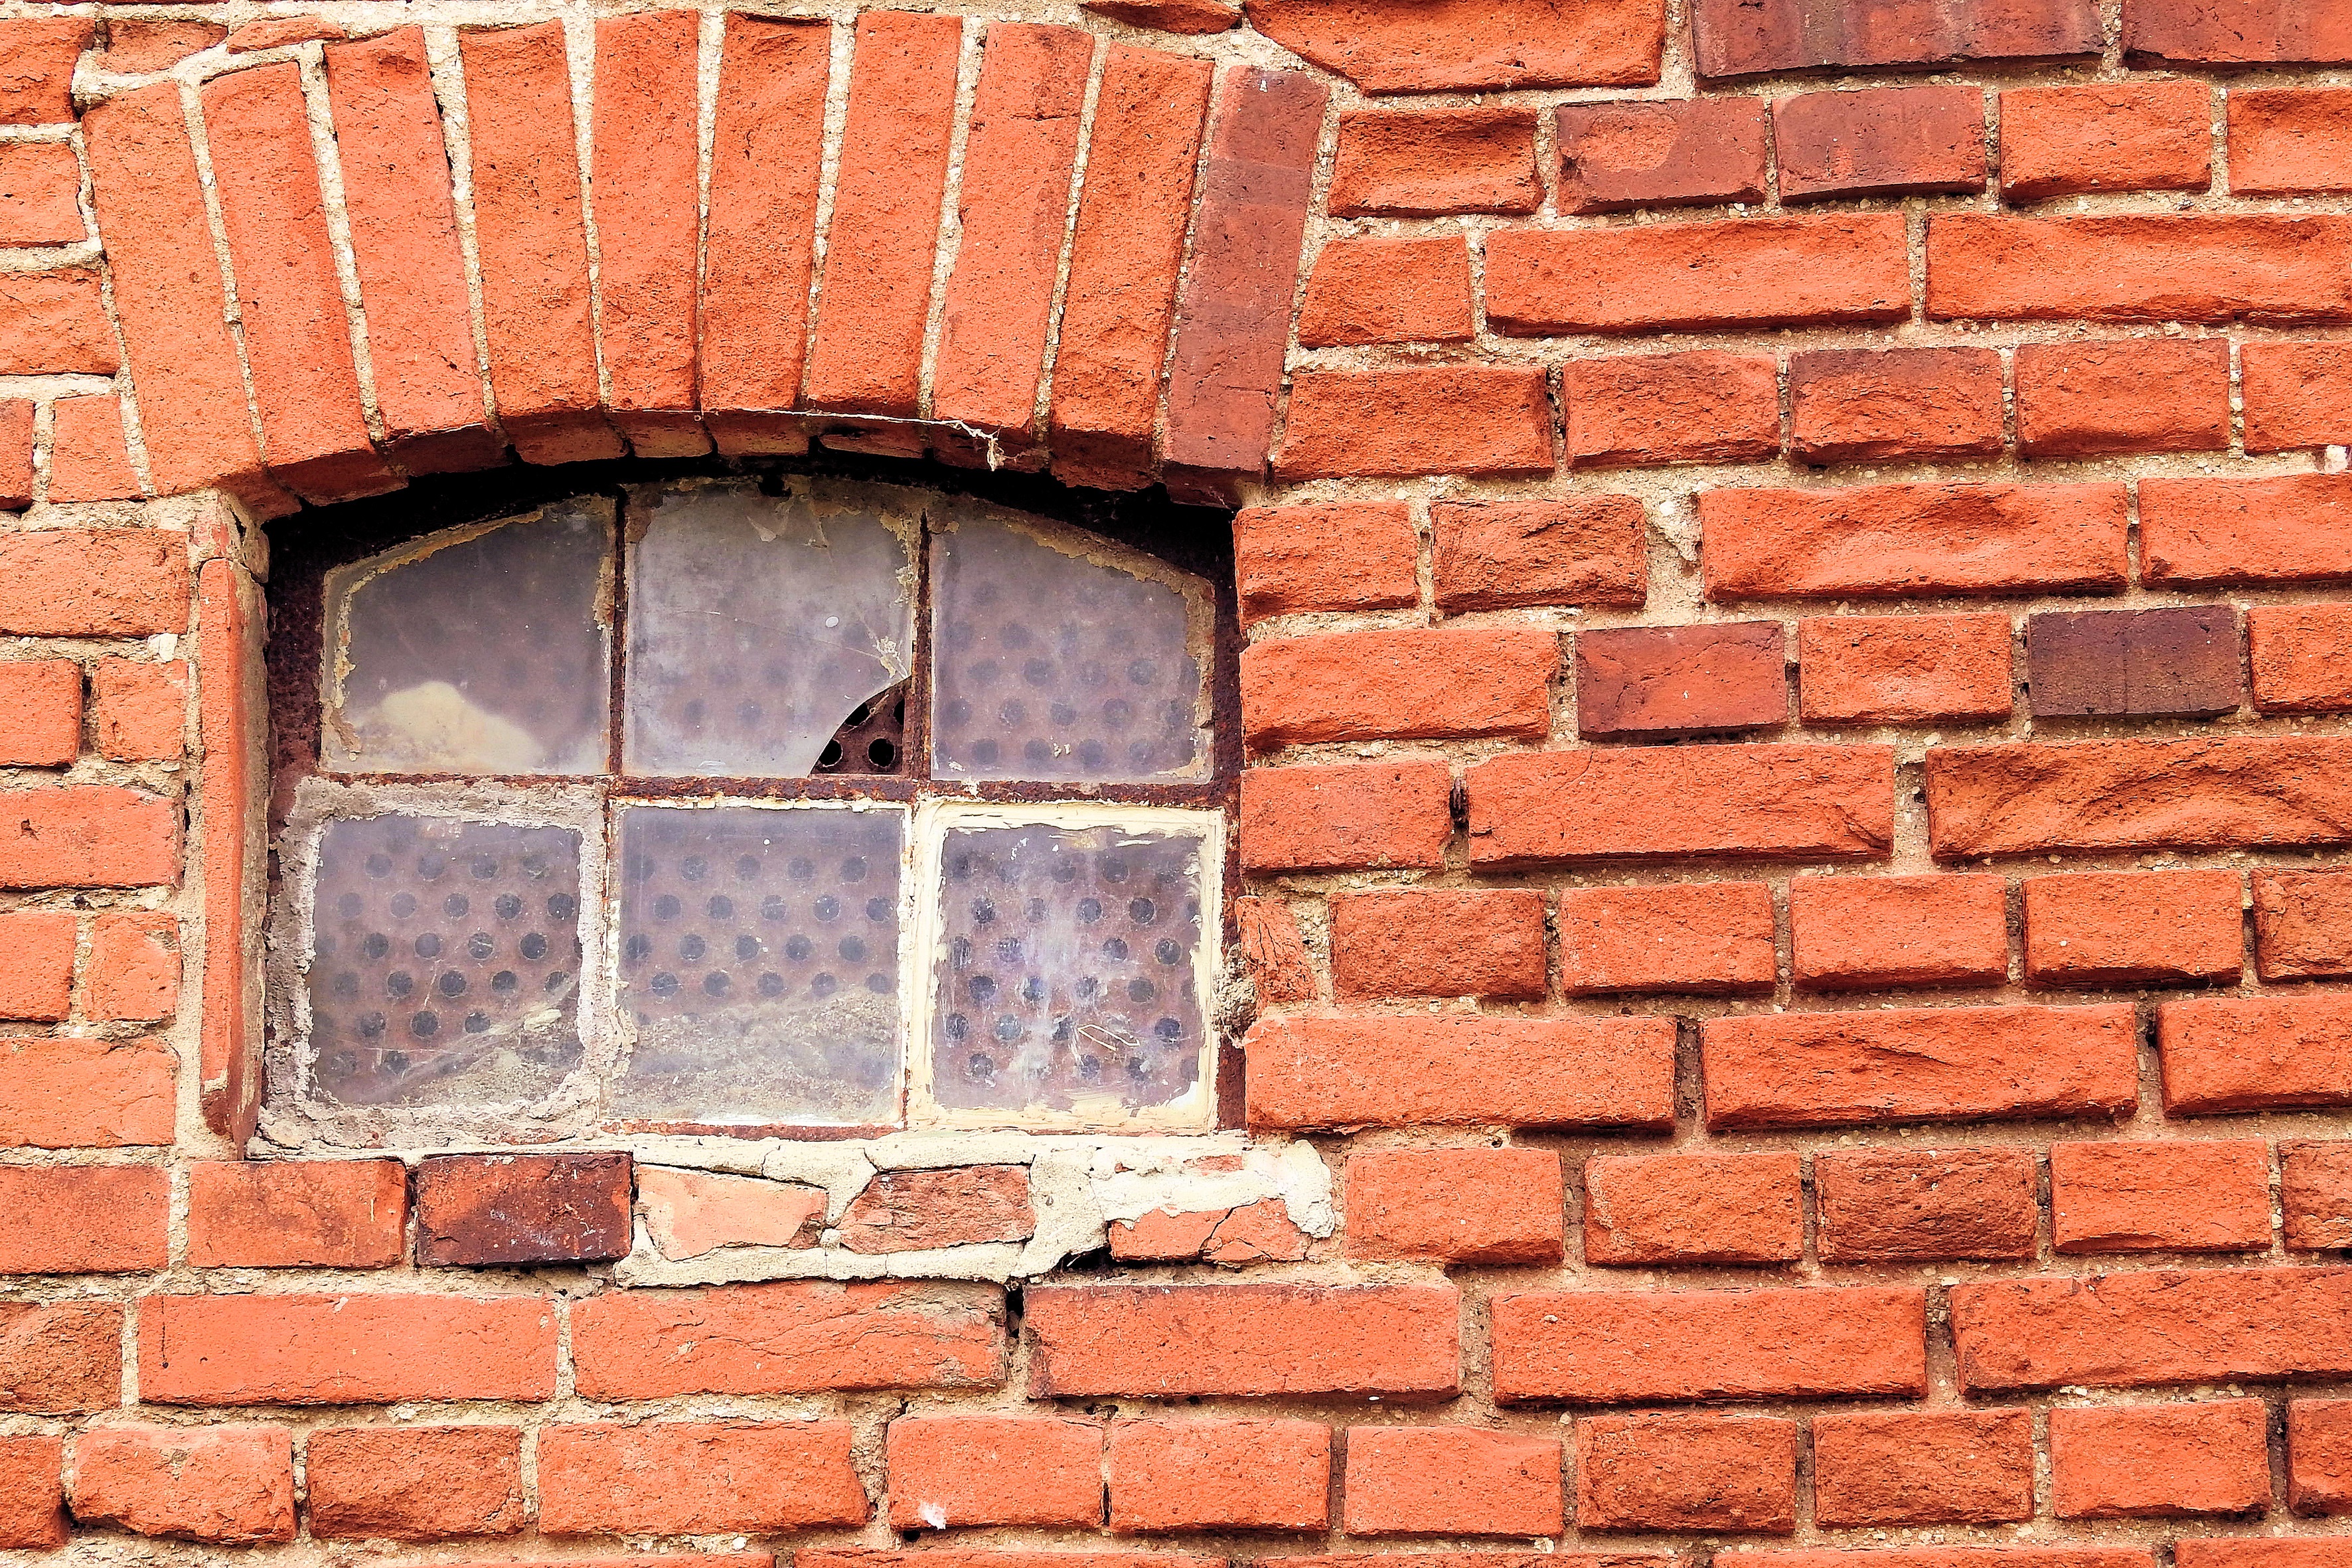
window, wall, red, facade, brick, material, stall, bricks, brickwork, hauswand